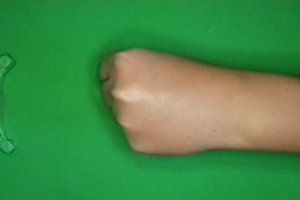
Label: rock